Arduino Garelli

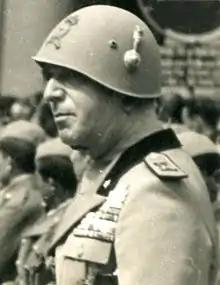

Arduino Garelli (9 September 1889 – 1953) was an Italian general during World War II.